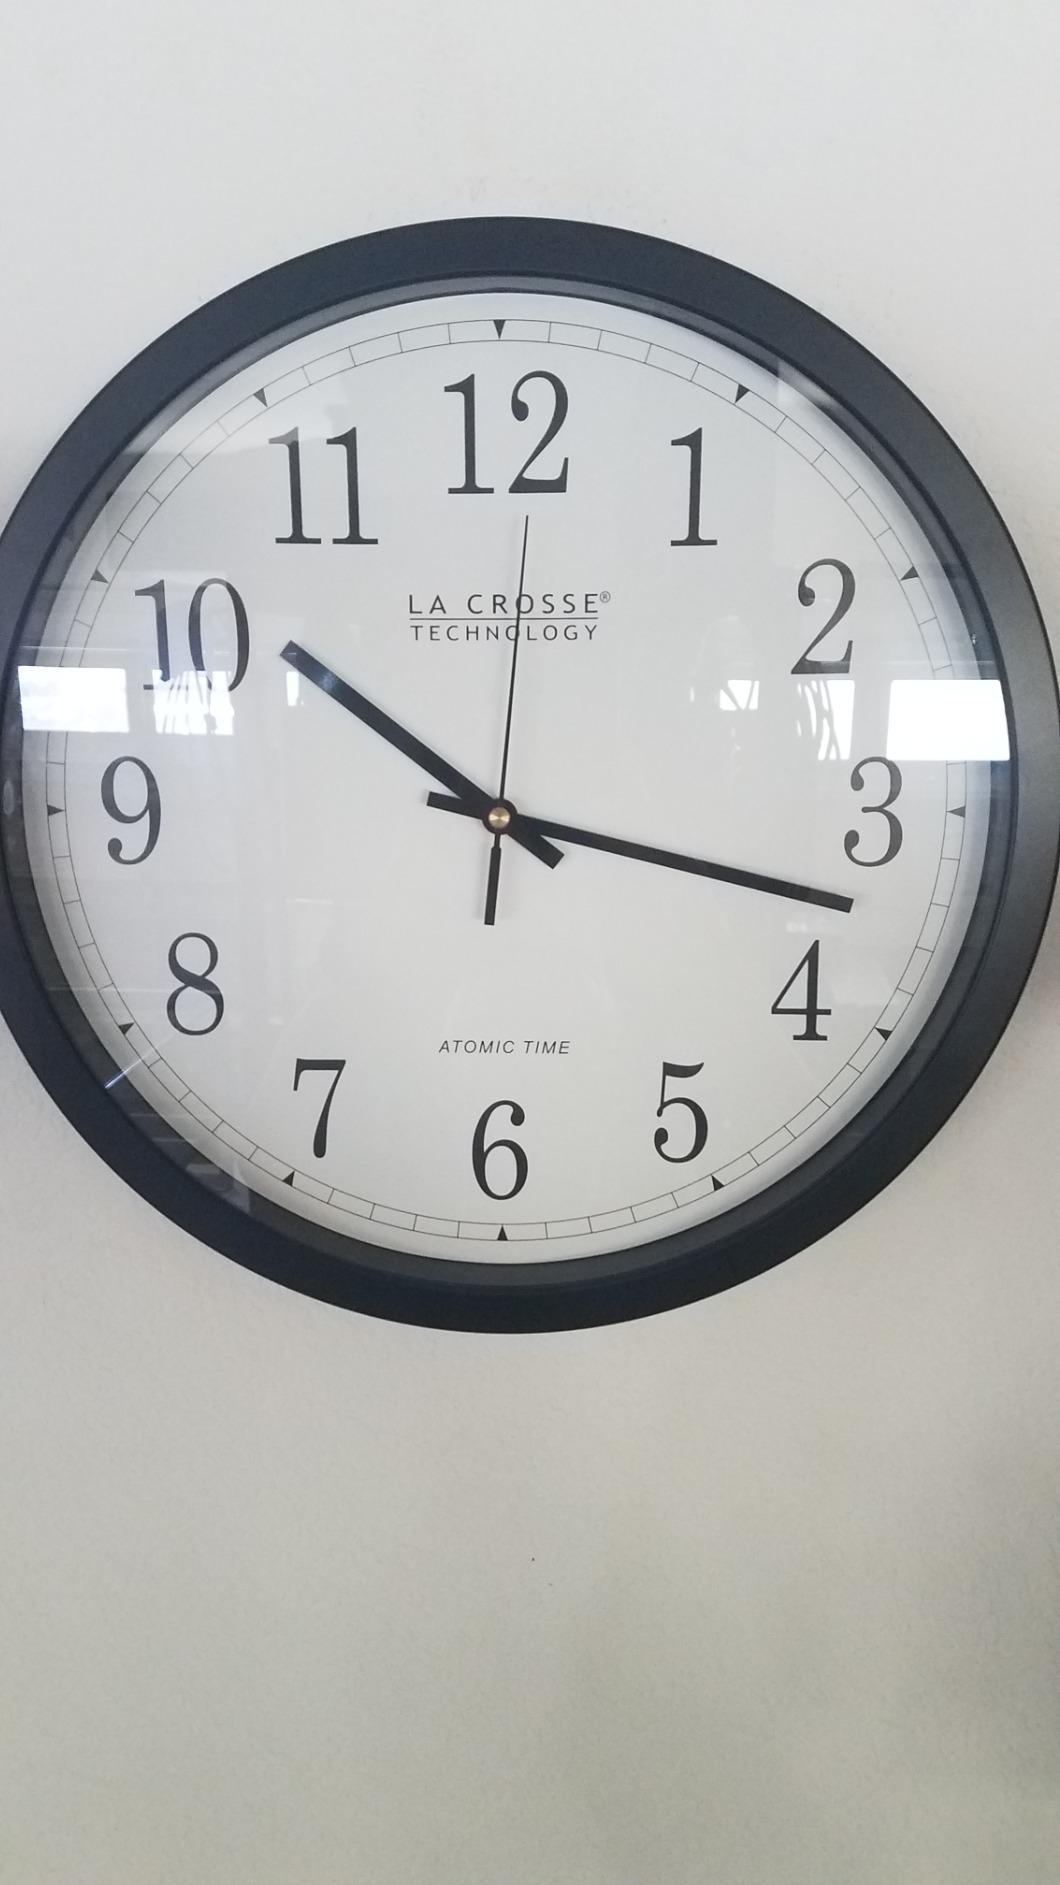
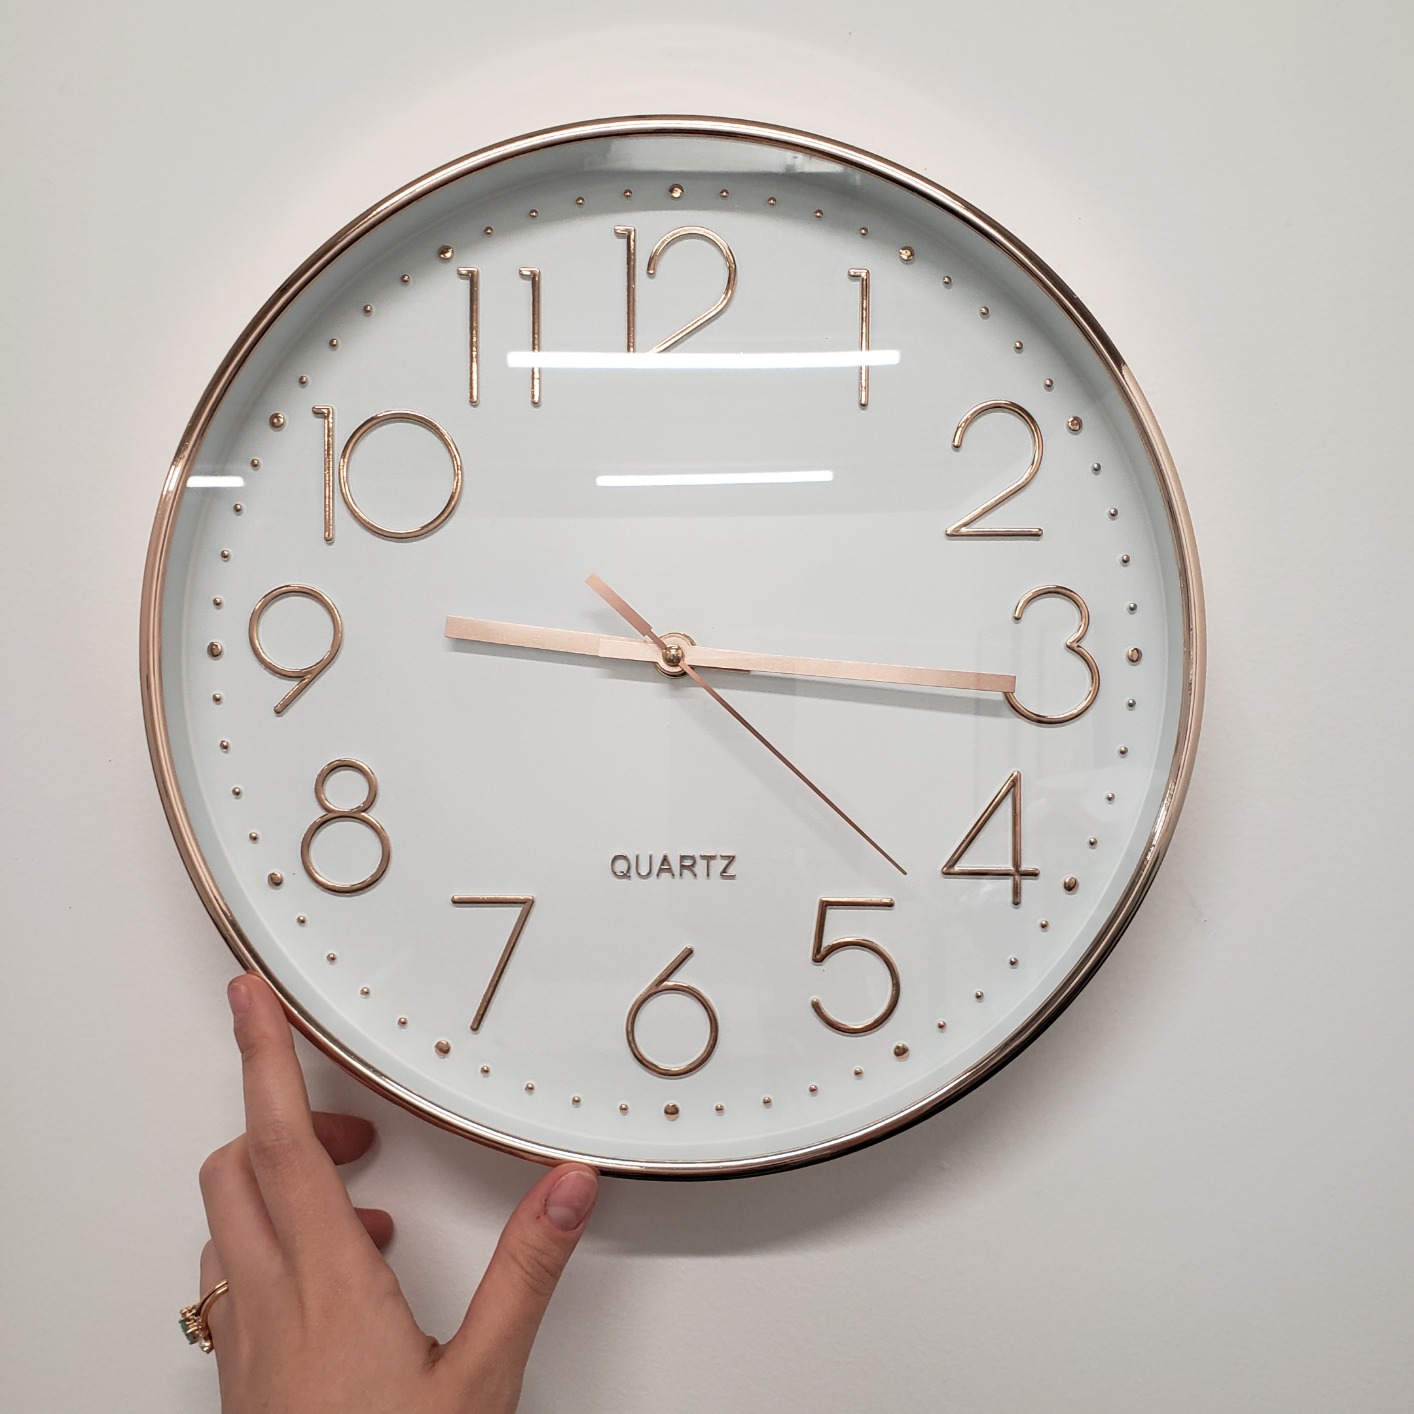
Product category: clock
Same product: no